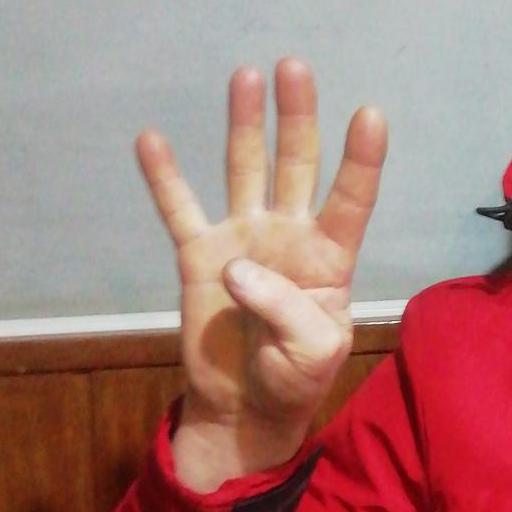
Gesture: four